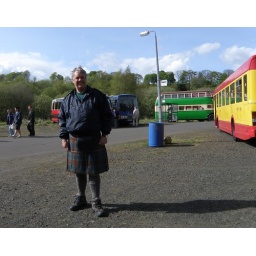
At the bus museum. Note ex-Sydney Australia Albion in background (the green bus).